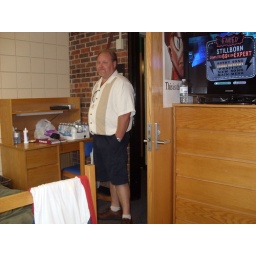
Jerry stands by the door entrance, behind him is Kevin's desk, to the right is the dresser w/ Kevin's big TV &amp;amp; playstation